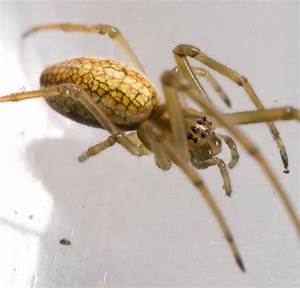
Label: spider